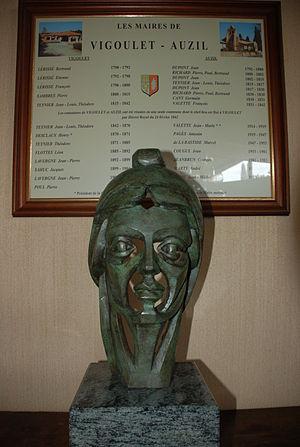
Tableau des maires d'Auzil, de Vigoulet et de Vigoulet-Auzil dans la salle du conseil municipal de vigoulet-Auzil. Au premier plan, la Marianne de Georges Fréchin
Vigoulet-Auzil est une commune française située dans le département de la Haute-Garonne, en région Occitanie. Elle fait partie de l'unité urbaine de Toulouse et est membre de la communauté d'agglomération du Sicoval. Elle se situe sur l'extrémité nord des coteaux sud du Lauragais, au-dessus de Ramonville-Saint-Agne et de Castanet-Tolosan, en banlieue sud de Toulouse. La population municipale était de 906 habitants en 2015.